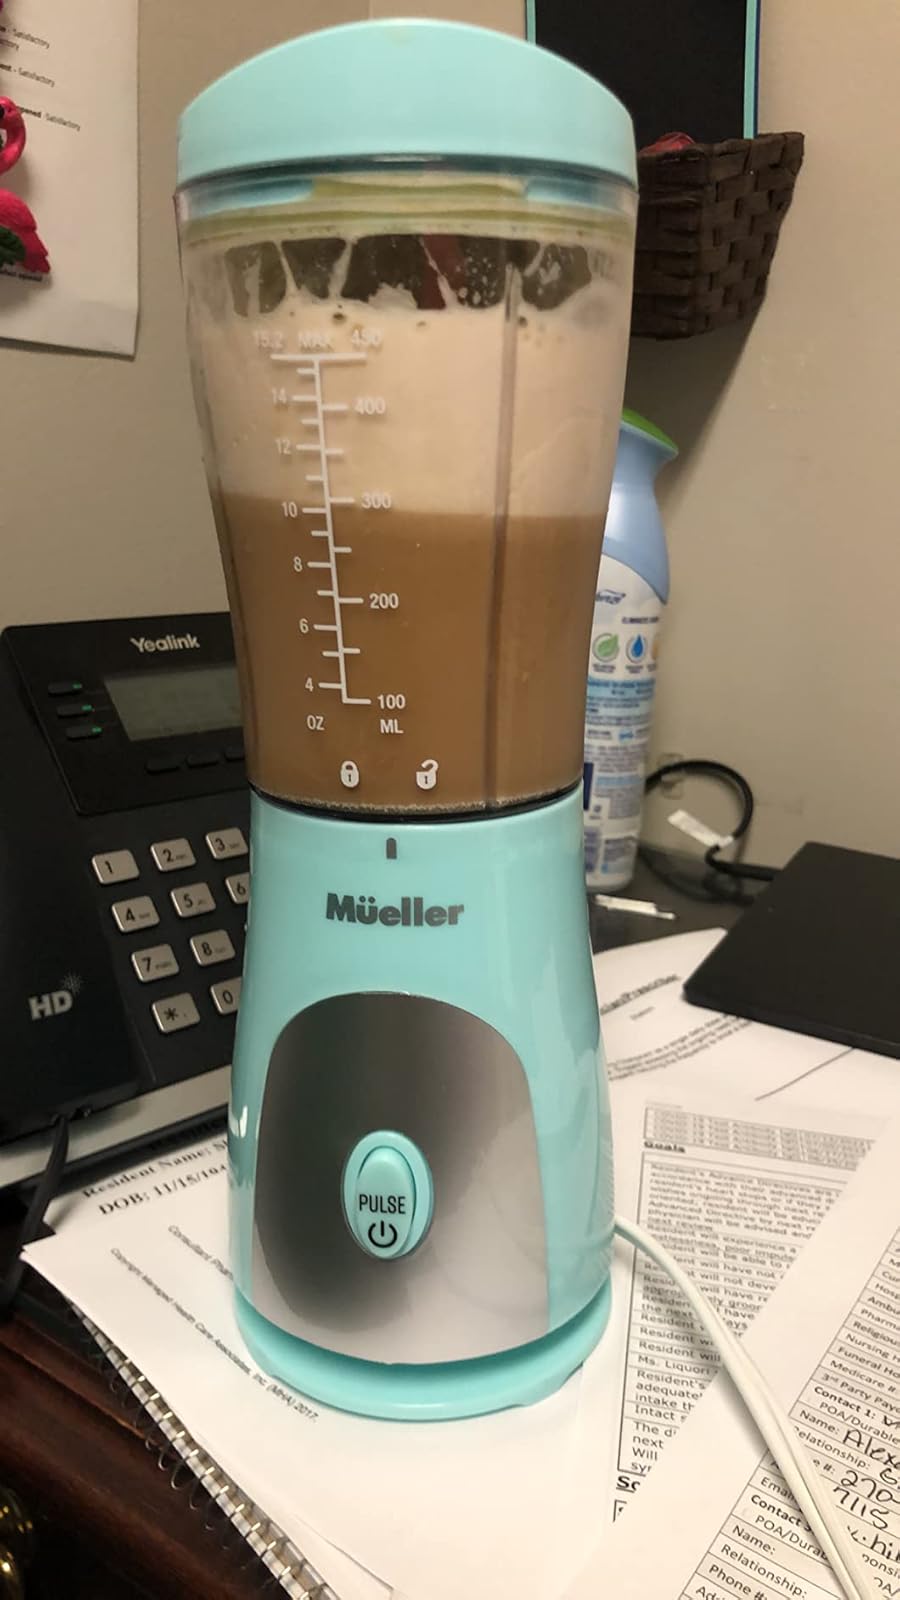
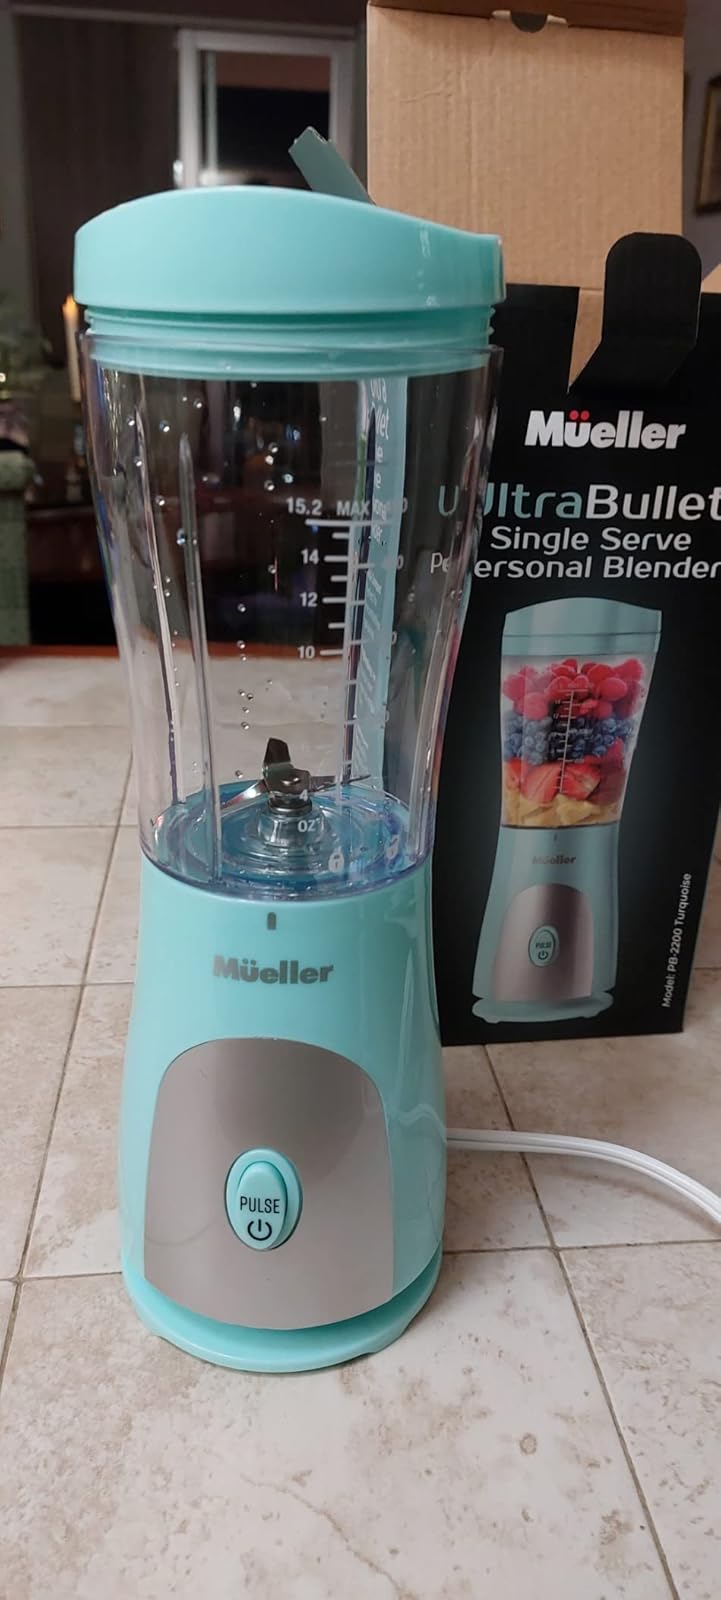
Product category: items_blender
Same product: yes